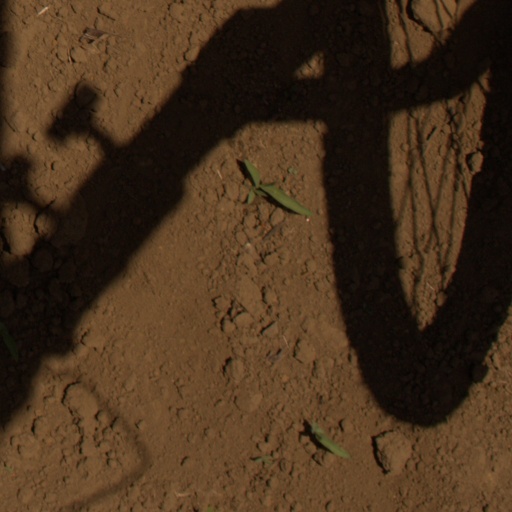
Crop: Jerusalem artichoke